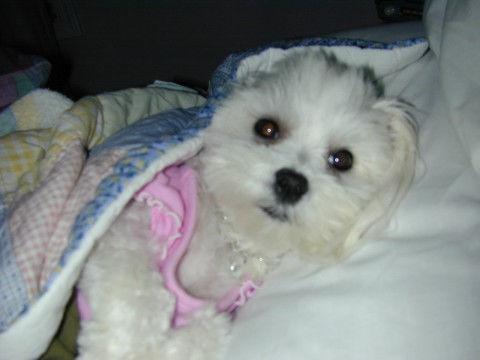
Maltese_dog